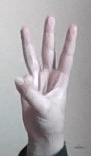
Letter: thaa